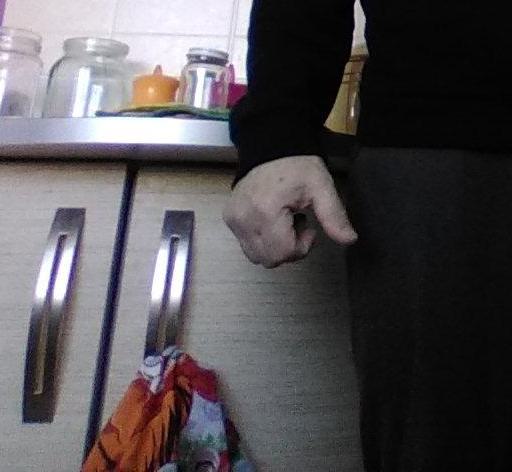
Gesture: no_gesture